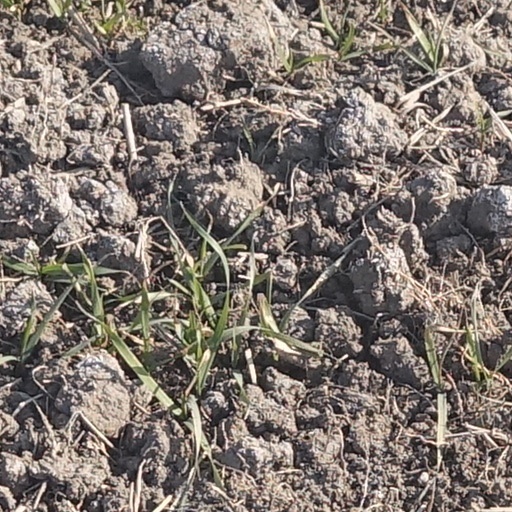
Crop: wheat